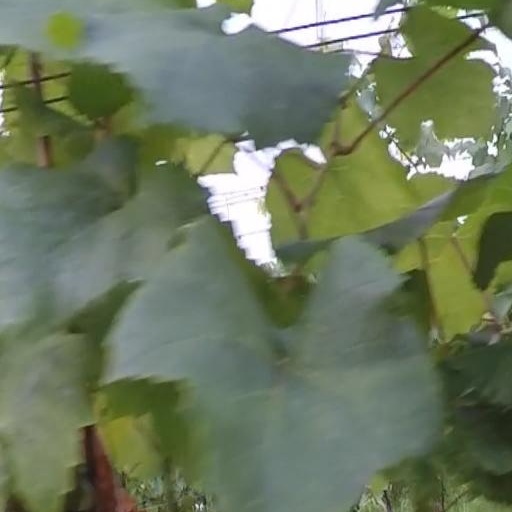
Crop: grape